Tissue-pack marketing

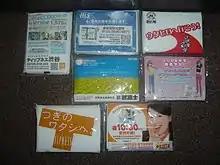
A variety of advertising tissue packages

Where the more traditional flyers are often discarded without being read or simply not accepted by the consumer, the same is not true of advertising tissue-packs. The most important reason for this is because the tissues add functionality to the advertisement. This functionality has several benefits: